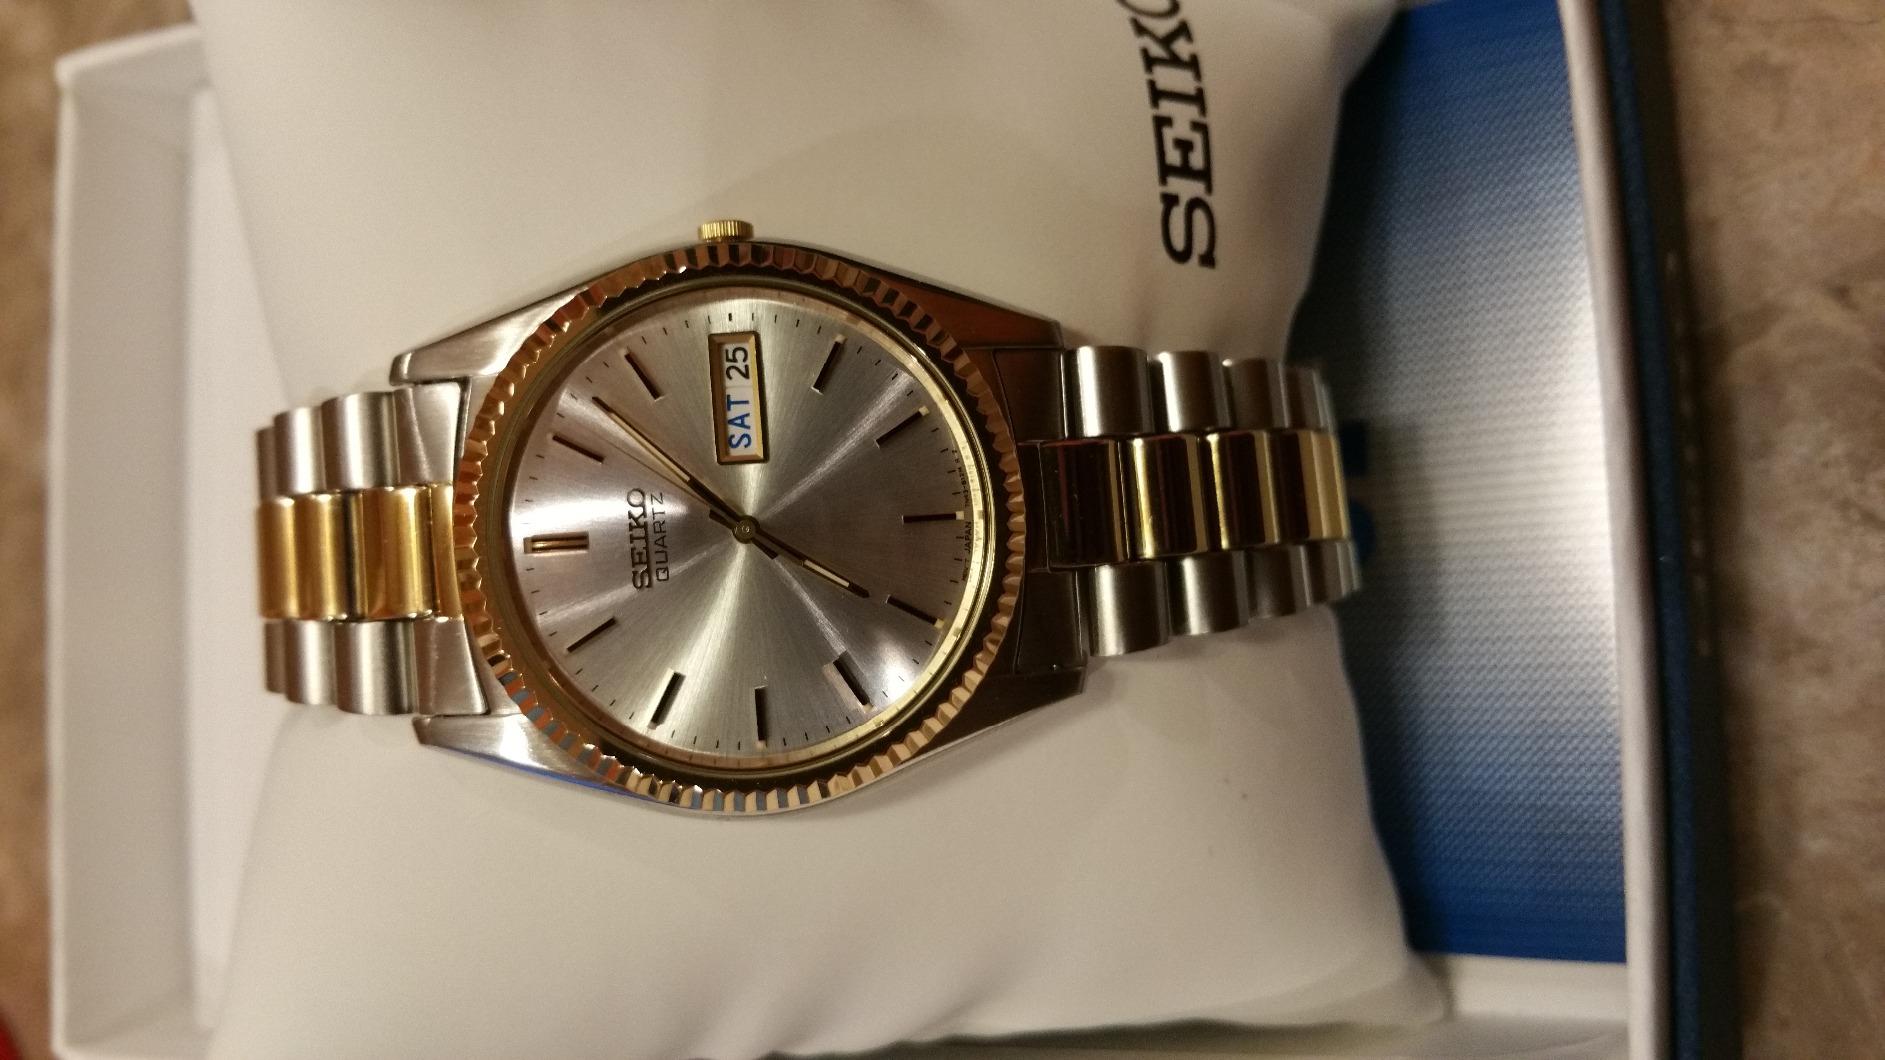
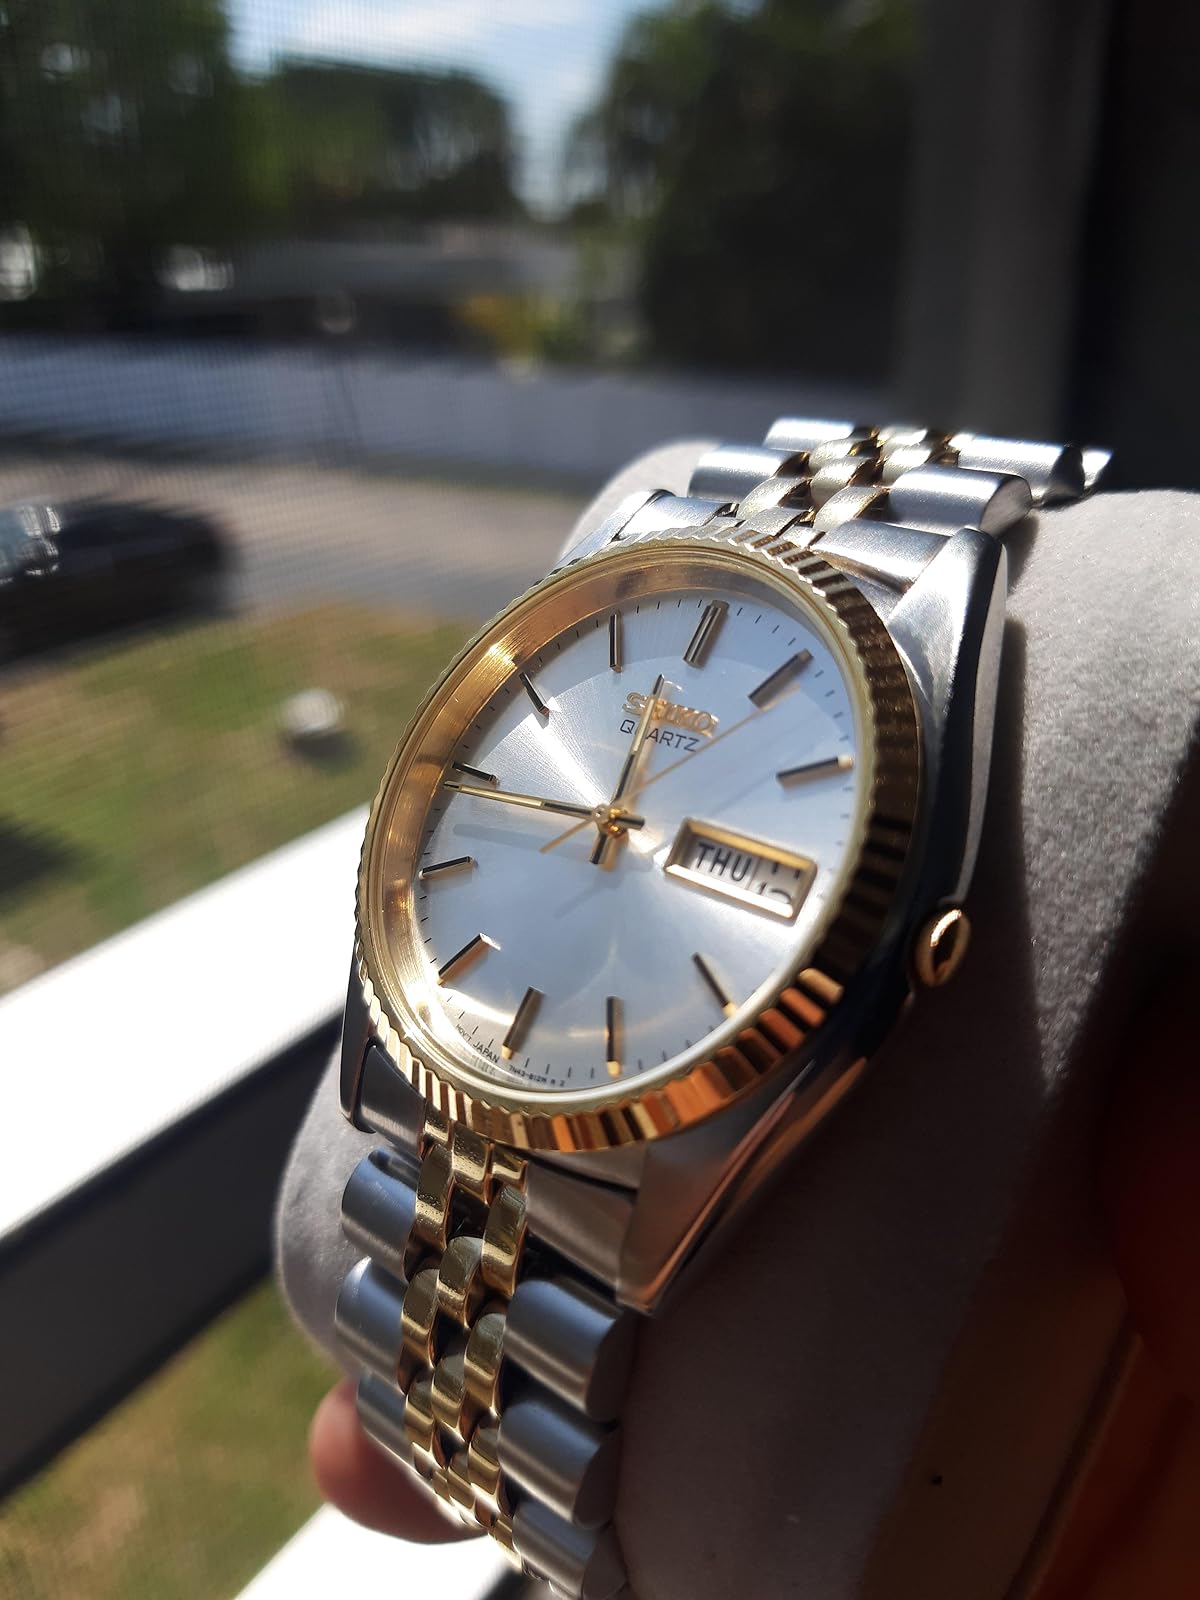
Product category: accessories_watch
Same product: yes